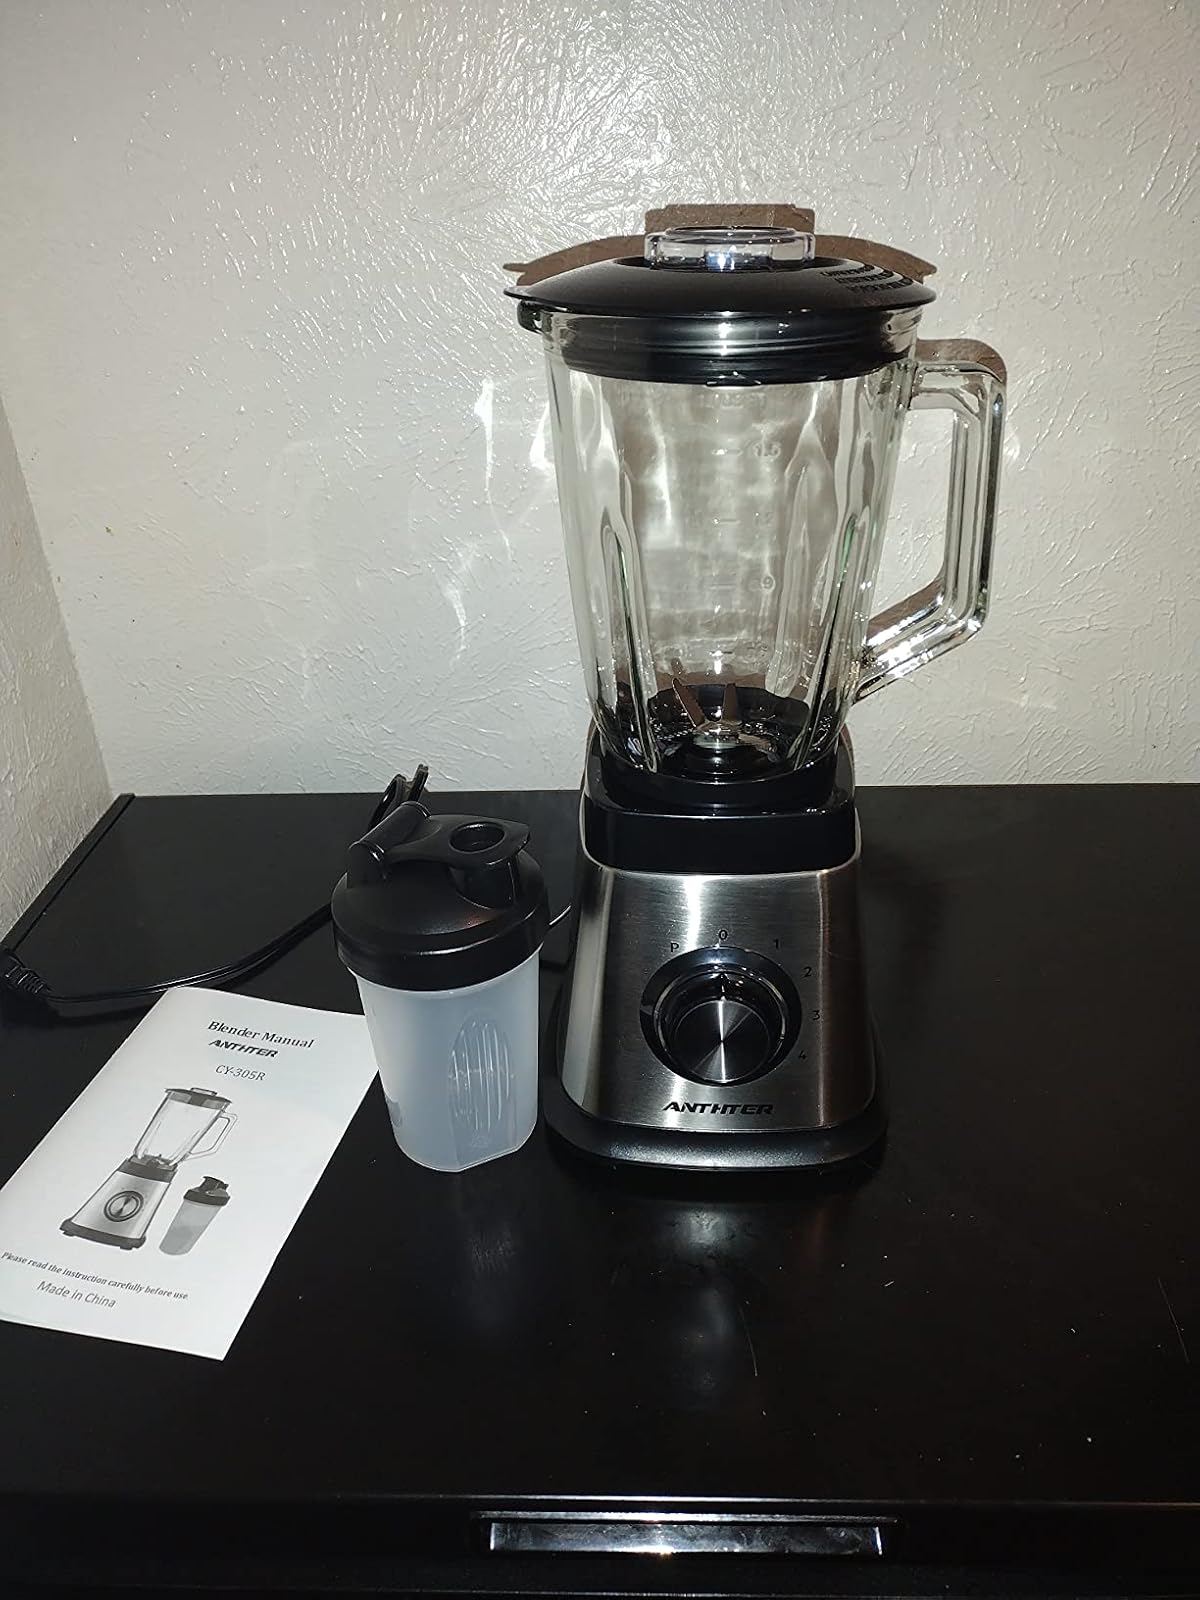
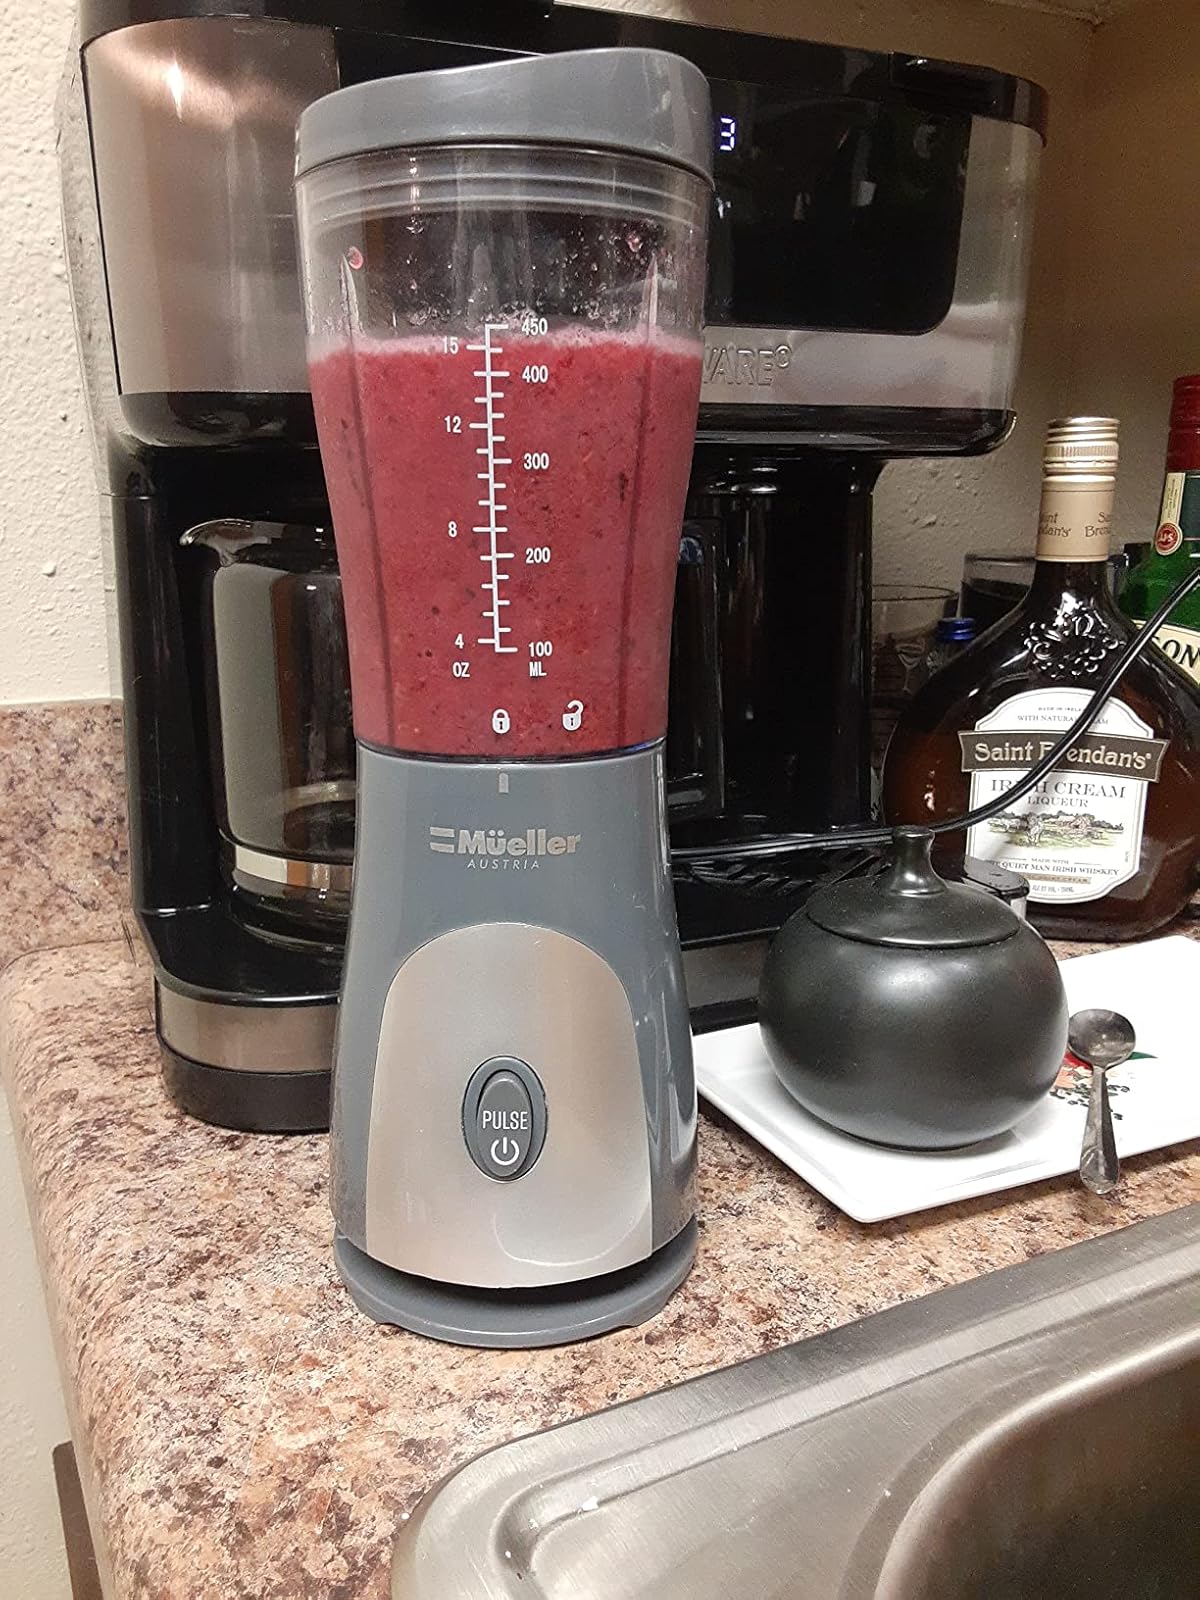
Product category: items_blender
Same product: no